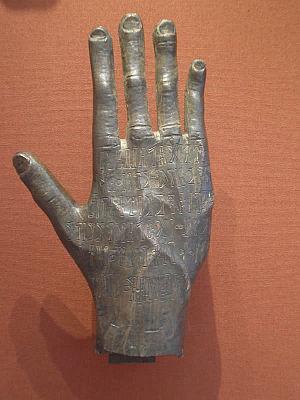
Une histoire du monde en cent objets est un projet commun de la BBC Radio 4 et du British Museum composé d'une série de cent émissions radiophoniques, rédigées et présentées par Neil MacGregor, directeur du British Museum.